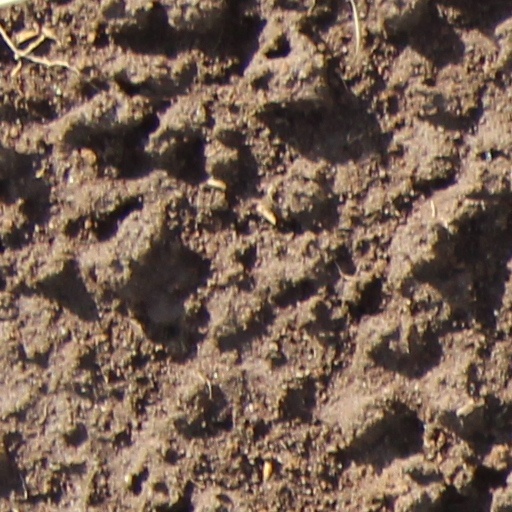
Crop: wheat